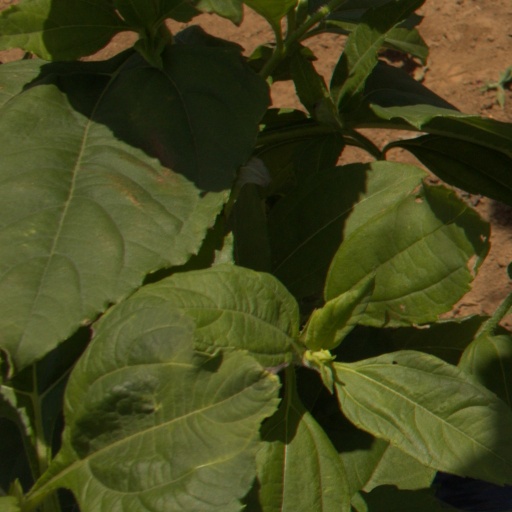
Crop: Jerusalem artichoke